The Kills

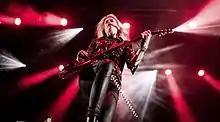
Mosshart at the 2016 Festival Internacional de Benicàssim

The Kills were part of the line-up for Coachella 2016. The Kills fifth studio album, "Ash & Ice", was released on 3 June 2016. A new single titled "Doing It to Death" was released in March 2016. The duo embarked on a lengthy world tour, but were forced to cancel European festival dates after Mosshart was diagnosed with pneumonia. In 2017 the group were the support act for Guns N' Roses during the UK leg of their world tour. In 2018, they released a 7-inch single with cover versions of Saul Williams' "List of Demands (Reparations)" and Peter Tosh's "Steppin' Razor", followed by a promotional 7-inch a year later for National Dive Bar Day with the B-sides "Blue Moon" and "Night Train". Mosshart also published her multimedia book "Car Ma" later that year. The band were largely inactive during 2019, only playing one show that October supporting Social Distortion. At the show, the band played "Midnight Boom" in its entirety.